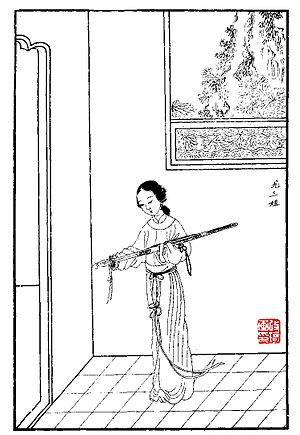
Tierce-née des sœurs You You
Le Rêve dans le pavillon rouge, écrit par Cao Xueqin en dix ans, est le dernier en date des quatre grands romans de la littérature classique chinoise, considéré par Mao Zedong comme l'une des fiertés de la Chine. Il fut écrit au milieu du XVIIIᵉ siècle durant la dynastie Qing. Il est considéré comme l'un des chefs-d’œuvre de la littérature chinoise, si ce n'est le plus prestigieux, et est généralement considéré comme l'apogée de l'art romanesque chinois ; à ce titre, l'immense œuvre fait partie de la collection UNESCO d'œuvres représentatives. L'exégèse du Rêve dans le pavillon rouge et tout ce qui s'y rapporte représente un pan entier de l'étude littéraire que l'on appelle « la rougeologie ». La rougeologie attire et fascine des lecteurs et des lettrés du monde entier, bien au-delà de la sphère chinoise, ce qui souligne la dimension universelle de l'ouvrage